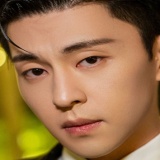
diễn viên Đặng Luân